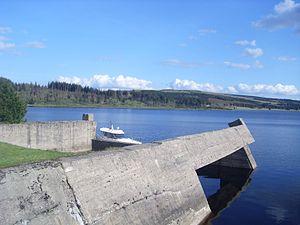
Český Jiřetín est une commune du district de Most, dans la région d'Ústí nad Labem, en Tchéquie. Sa population s'élevait à 90 habitants en 2018.